Aggiramudu

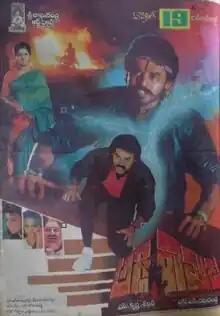
Theatrical release poster

Aggiramudu is a 1990 Telugu-language film directed by S. S. Ravichandra and produced by M. Krishna and Shekar under the Sri Raghavendra Pictures banner. Venkatesh is in a dual role, Gautami and Amala played the lead roles. Music was composed by Chakravarthy.